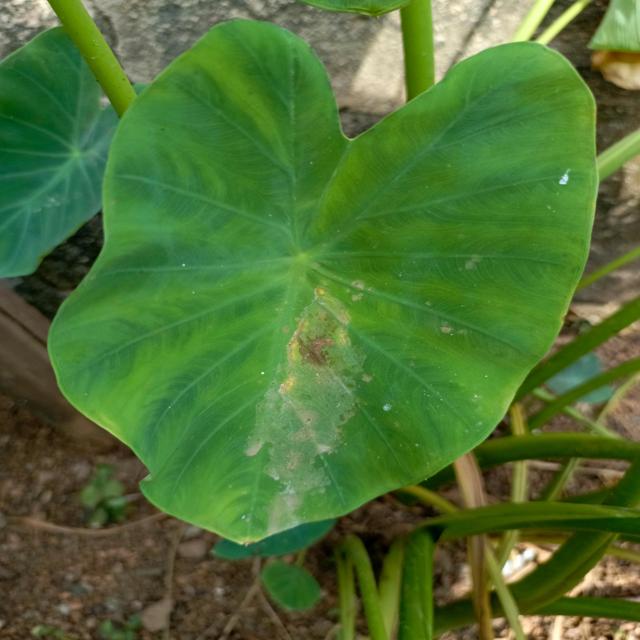
Label: Early_Blight